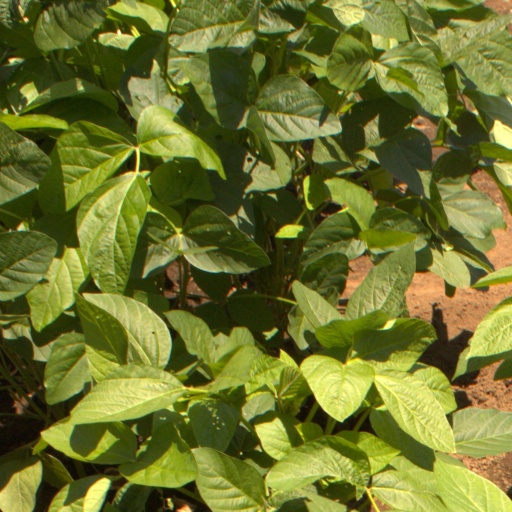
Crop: soybean